Beerfelden

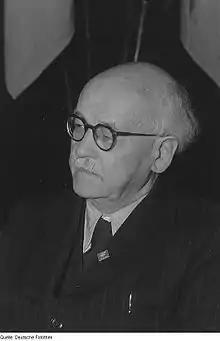
Emil Fuchs 1952

Near Beerfelden, on the "Sensbacher Höhe" (heights) is a winter sport area with a ski run and cross-country skiing trails, which are often not groomed, but are nonetheless gridlocked. When the snowfalls come in winter, the winter sport area is opened. On the only ski run can be found one of the Odenwald's few skilifts. It is 450 m long and reaches 540 m above sea level. Moreover, there are a smaller lift on the slope's lower reaches, a snowmaking facility, floodlights and a snow grooming vehicle. The heights have a state-championship-standard snowboarding and downhill run.